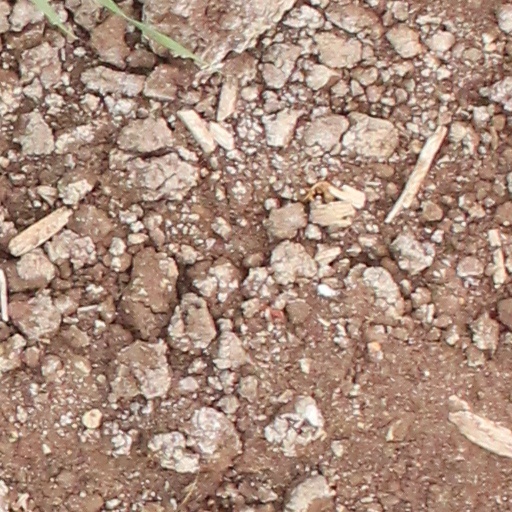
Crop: wheat